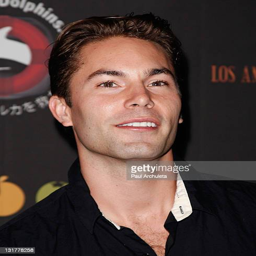
tv actor arrives at the 2nd annual premiere night